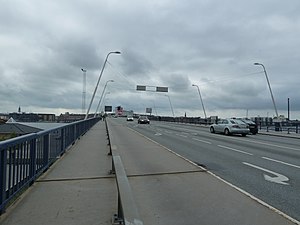
Limfjordsbroen
Limfjordsbroen set oppefra
Limfjordsbroen er en bro der forbinder Nørresundby og Aalborg over Limfjorden. Broen blev indviet 30. marts 1933 under overværelse af op mod 30.000 tilskuere og med deltagelse af Thorvald Stauning.